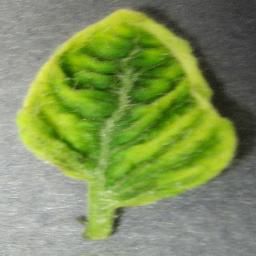
Label: Tomato___Tomato_Yellow_Leaf_Curl_Virus